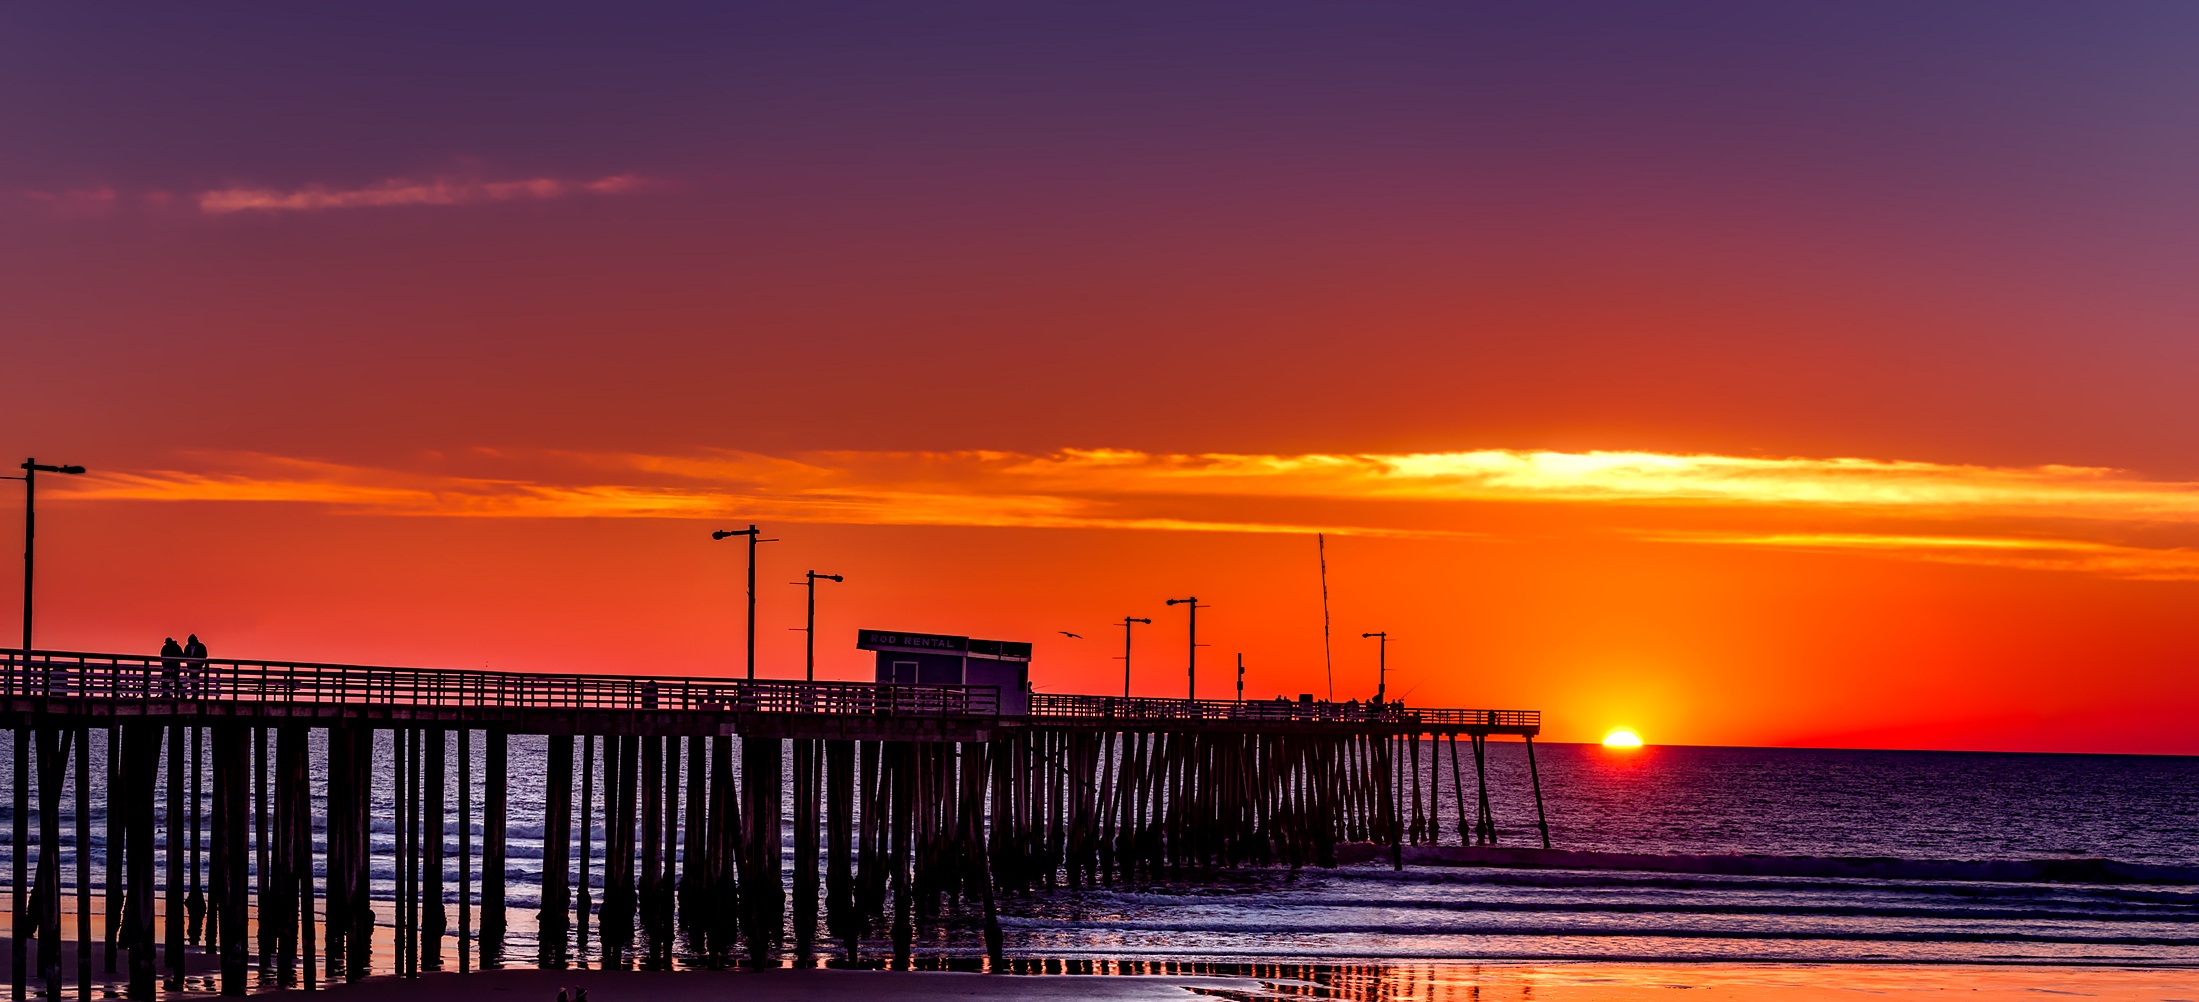
beach, sea, sand, ocean, horizon, silhouette, sky, sunrise, sunset, morning, dawn, pier, panorama, vacation, solitude, dusk, evening, holiday, colorful, california, hdr, clouds, beautiful, afterglow, pismo beach, red sky at morning